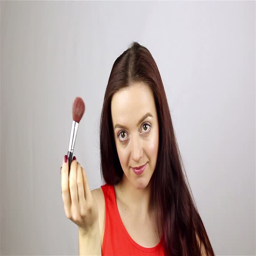
girl applies makeup with a brush in front of a mirror on a gray background